Dum Mastam

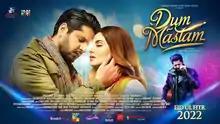
Theatrical release poster

Dum Mastam is a 2022 Pakistani romantic comedy-drama film directed by Mohammed Ehteshamuddin, and produced by Adnan Siddiqui and Akhtar Husnain under Cereal Entertainment. Written by Amar Khan, the film stars Imran Ashraf and Amar Khan along with Sohail Ahmed, Saleem Meraj and Momin Saqib in supporting roles. The film was released on Eid al-Fitr, 3 May 2022, by Hum Films.